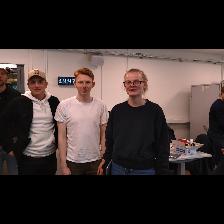
Label: Human